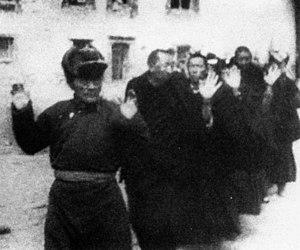
Dans l'historiographie des exilés tibétains, le soulèvement tibétain de 1959, ou rébellion tibétaine de 1959, est, pour reprendre les termes de Chen Jian, « la révolte populaire anti-chinoise et anti-communiste » qui éclata le 10 mars 1959 à Lhassa, la capitale du Tibet, huit ans après la signature de l'accord en 17 points sur la libération pacifique du Tibet entre les représentants du dalaï-lama et ceux de la République populaire de Chine, accord par lequel le 14ᵉ dalaï-lama reconnaissait la souveraineté de la Chine sur le Tibet. L'historiographie chinoise appelle ces évènements « la rébellion armée » de 1959 et y voit une révolte du clergé et de la noblesse tibétaines.
Tsarong Dzasa né Namgang Dazang Damdu était un diplomate tibétain, militaire, économiste, ingénieur civil et un proche conseiller du 13ᵉ Dalaï Lama.